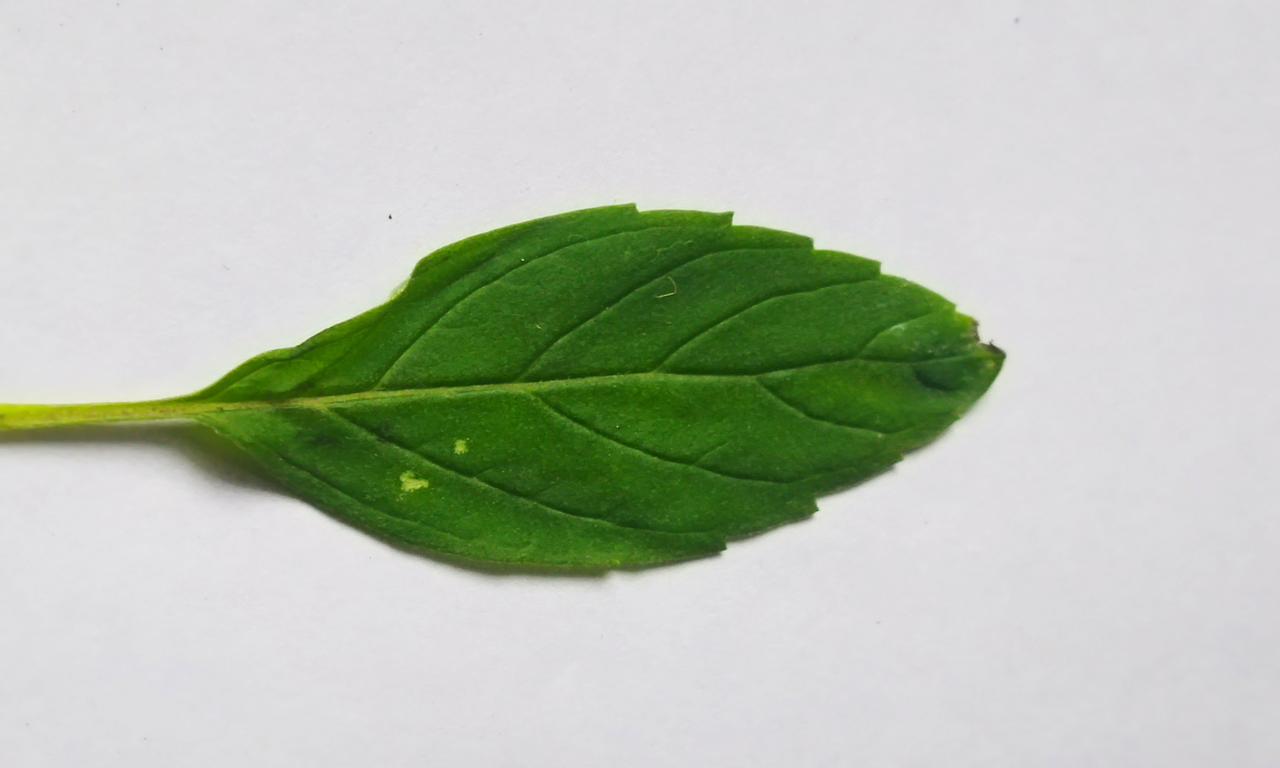
Label: Fresh